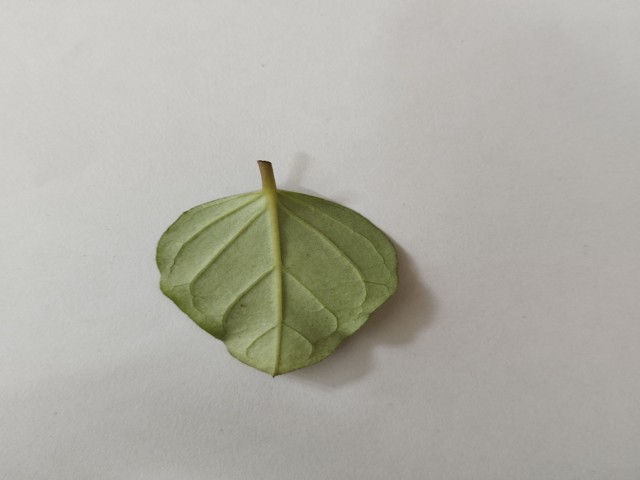
Plant: punarnava